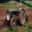
Label: tractor